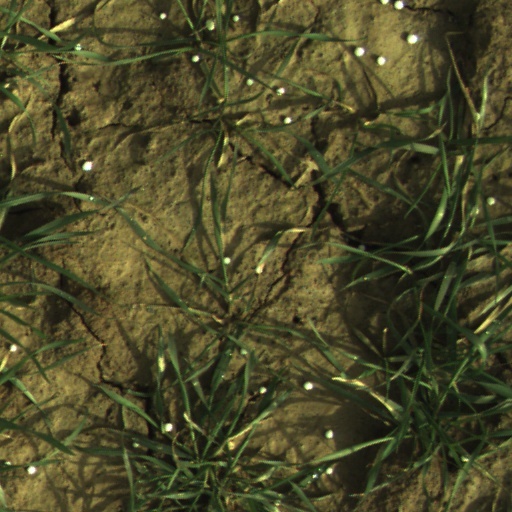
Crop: wheat